Le pompier des Folies Bergères

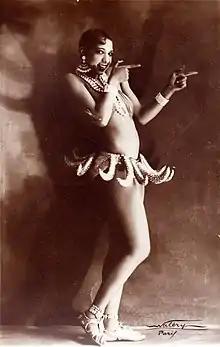
Josephine Baker in her banana skirt, from the Folies Bergère production "Un Vent de Folie", elements of which were repeated in "Le pompier des Folies Bergères"

Le pompier des Folies Bergères ("The fireman of the Folies Bergères"), also known as "Un pompier qui prend feu" ("A fireman catches fire") and "Les Hallucinations d'un pompier" ("The hallucinations of a fireman") is a 1928 French silent film featuring Josephine Baker. The director is unknown. The film is about seven-and-a-half minutes long.